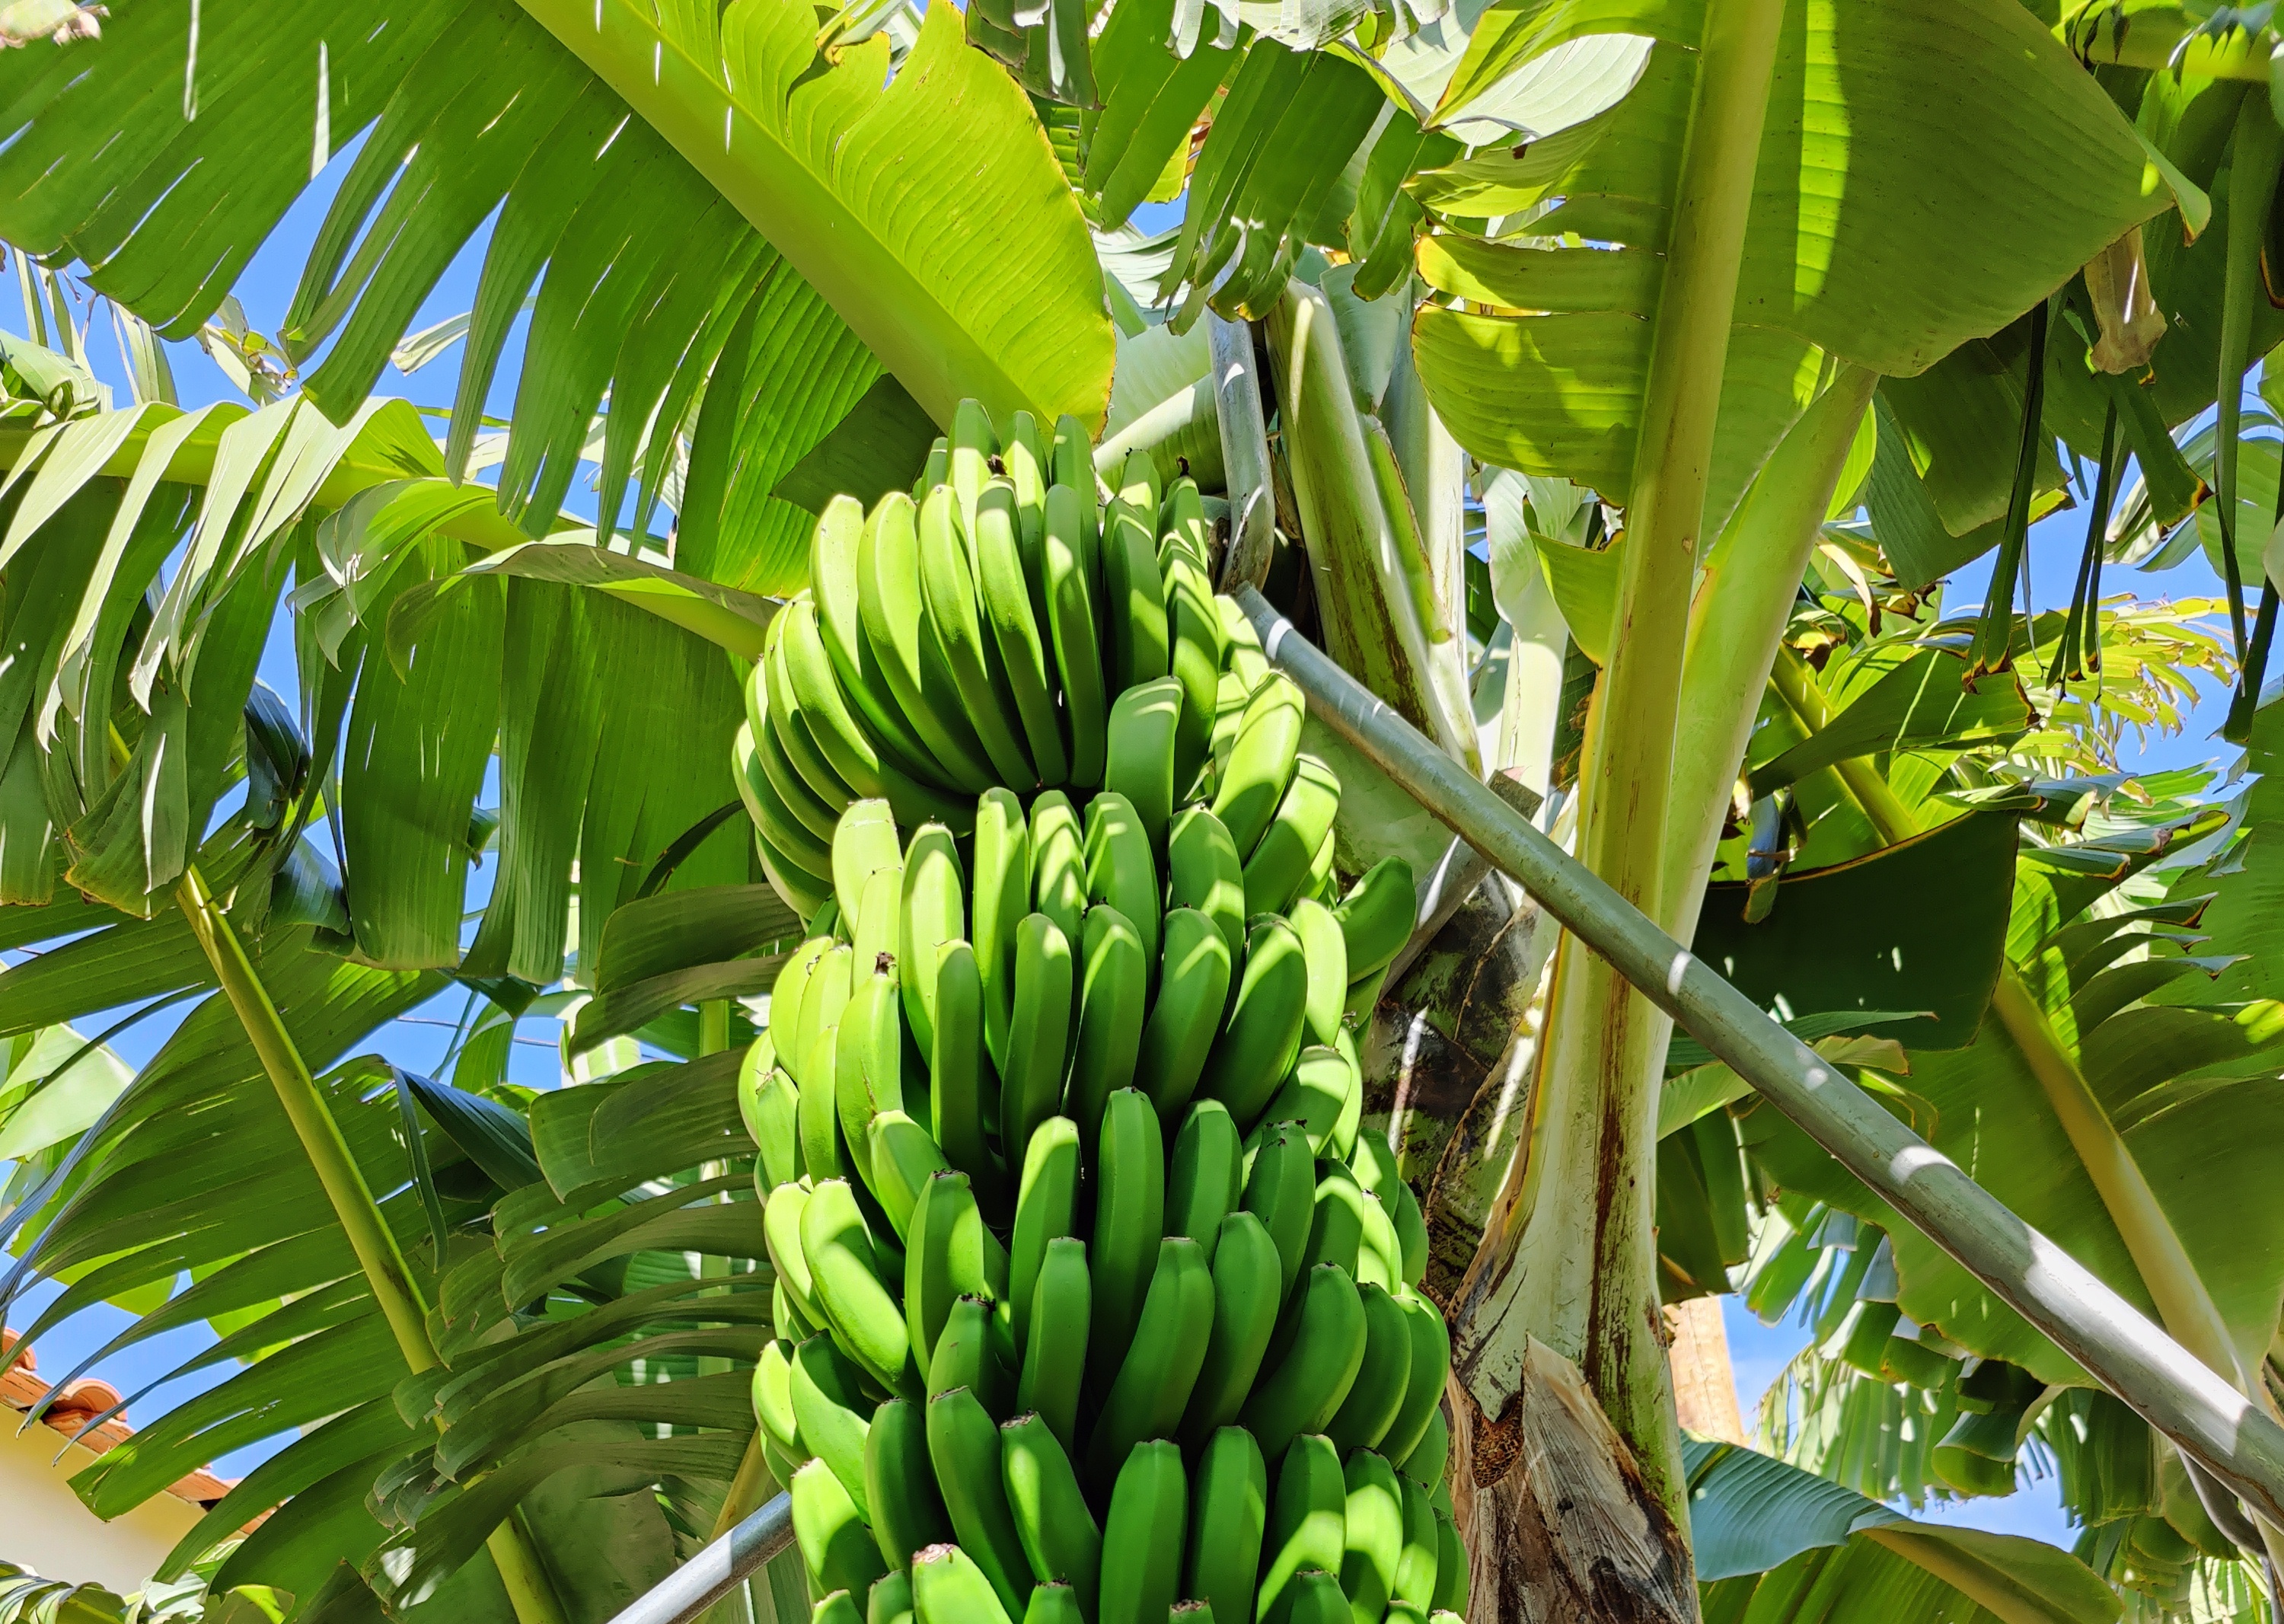
Label: Keep